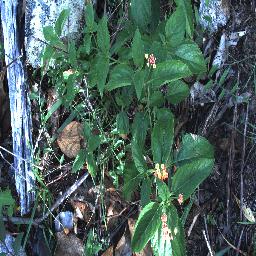
Label: lantana